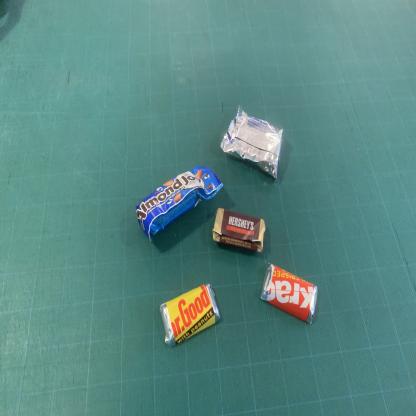
Label: plastics